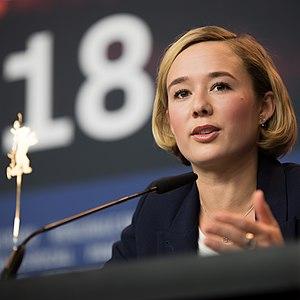
Alba August, née le 6 juin 1993 au Danemark, à Copenhague, est une actrice dano-suédoise.